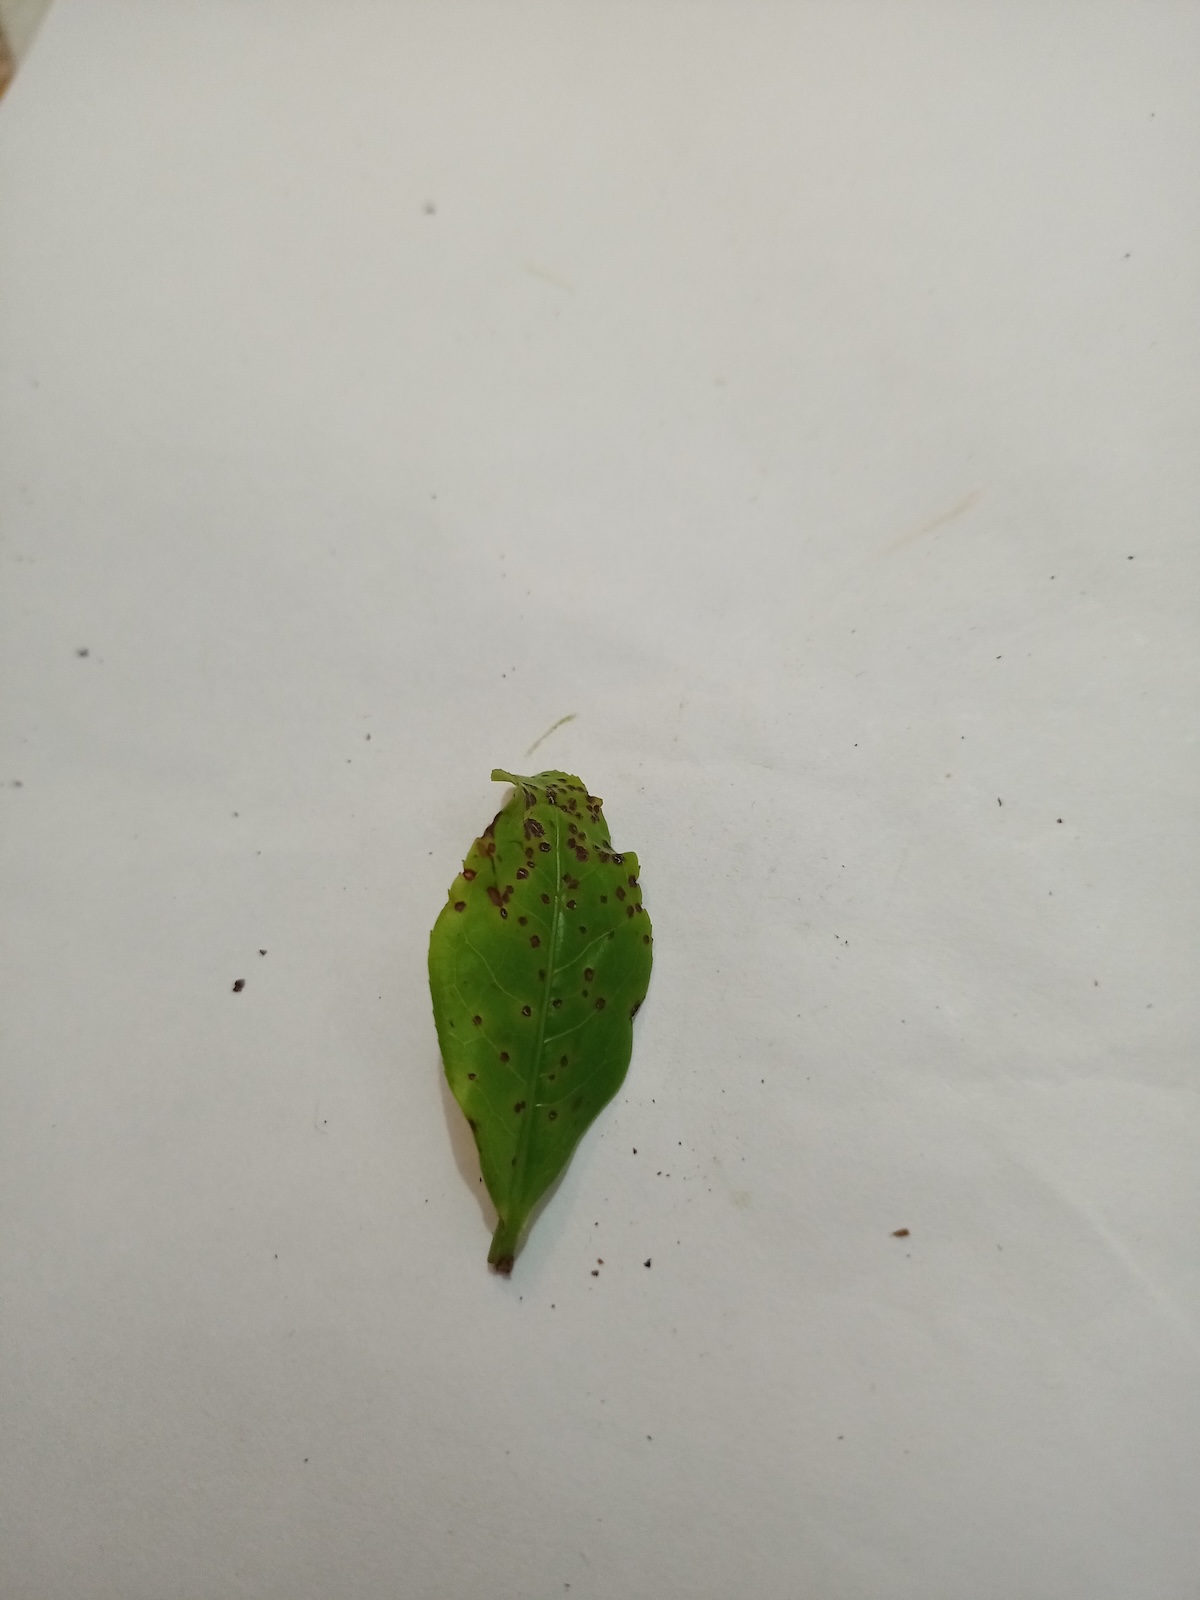
Label: Helopeltis